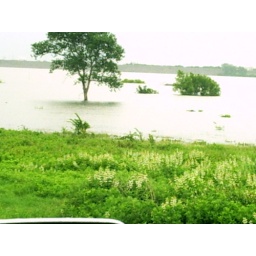
looking at the boat dock by the marina from the road